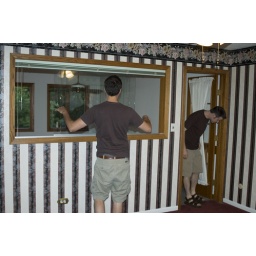
This is the house in foreclosure next door to us